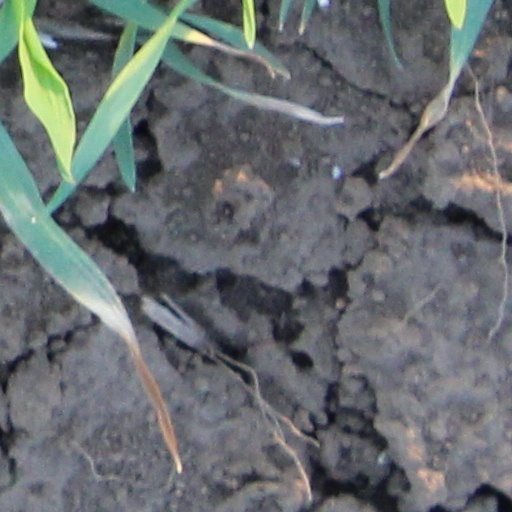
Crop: wheat